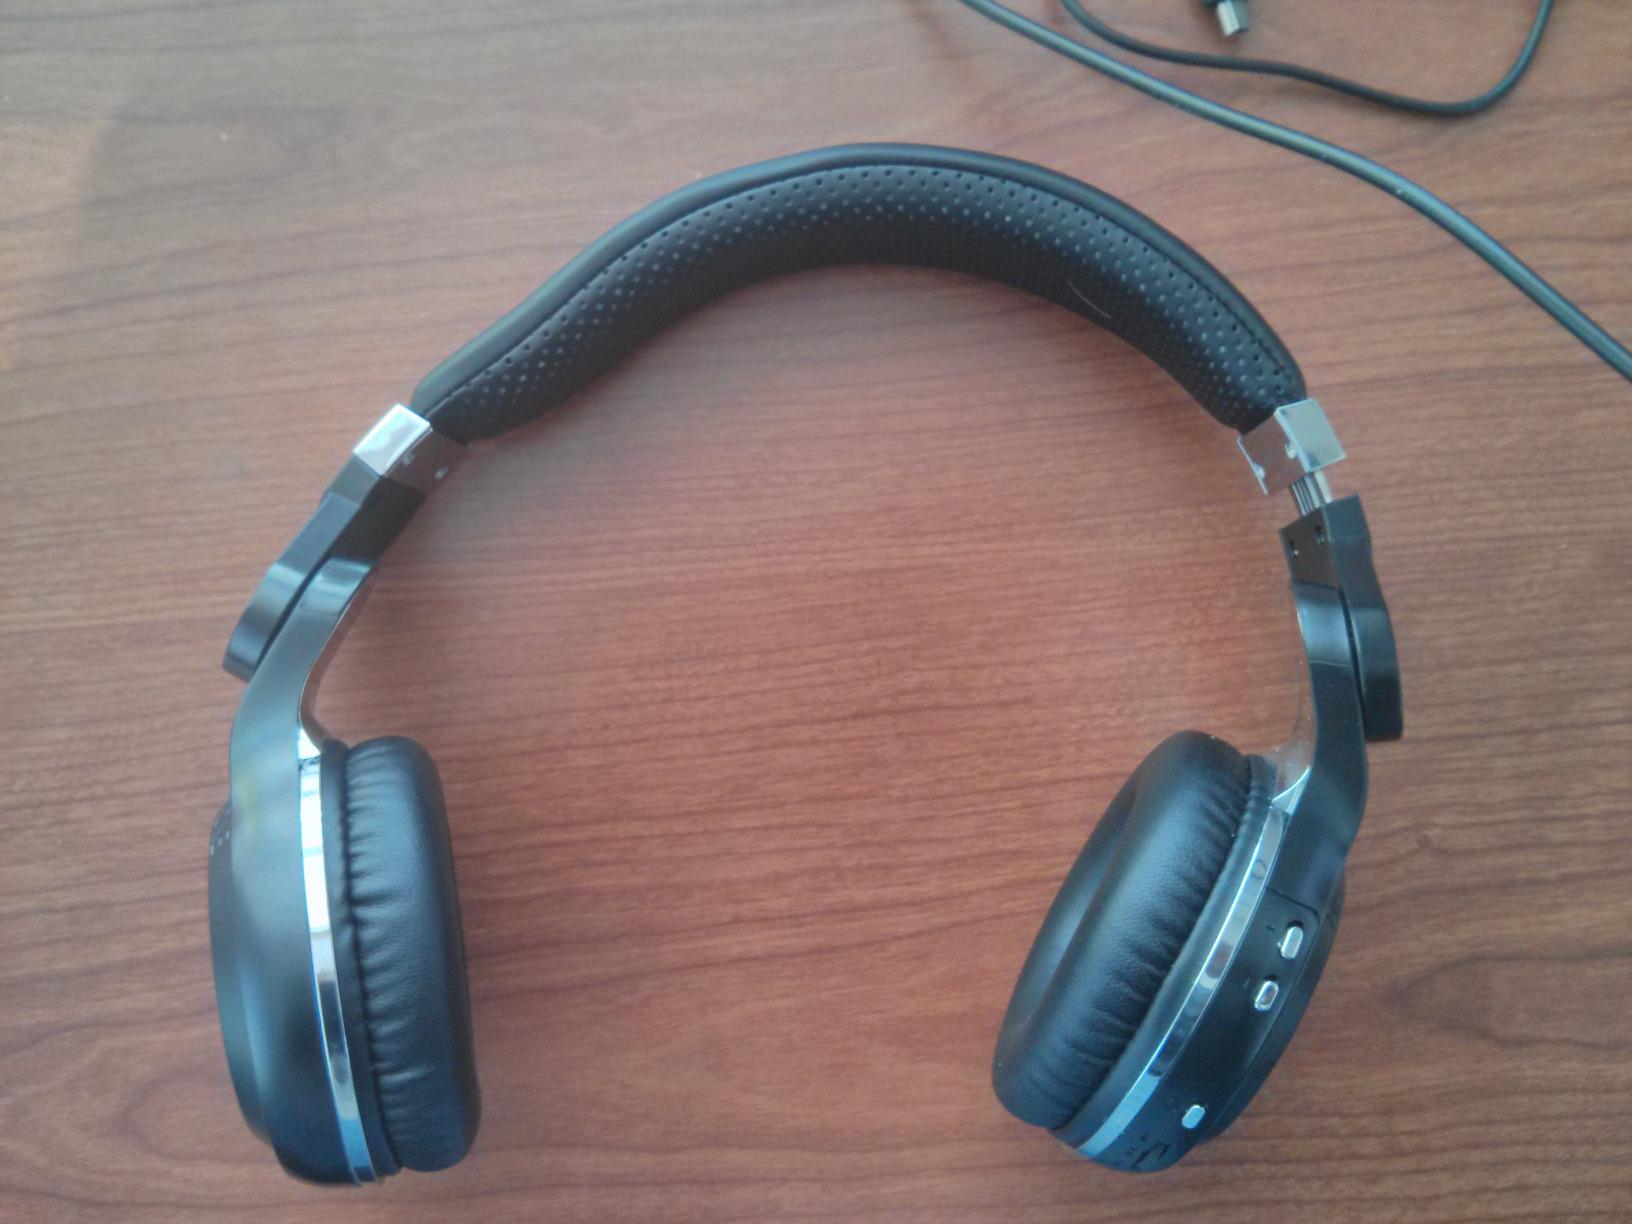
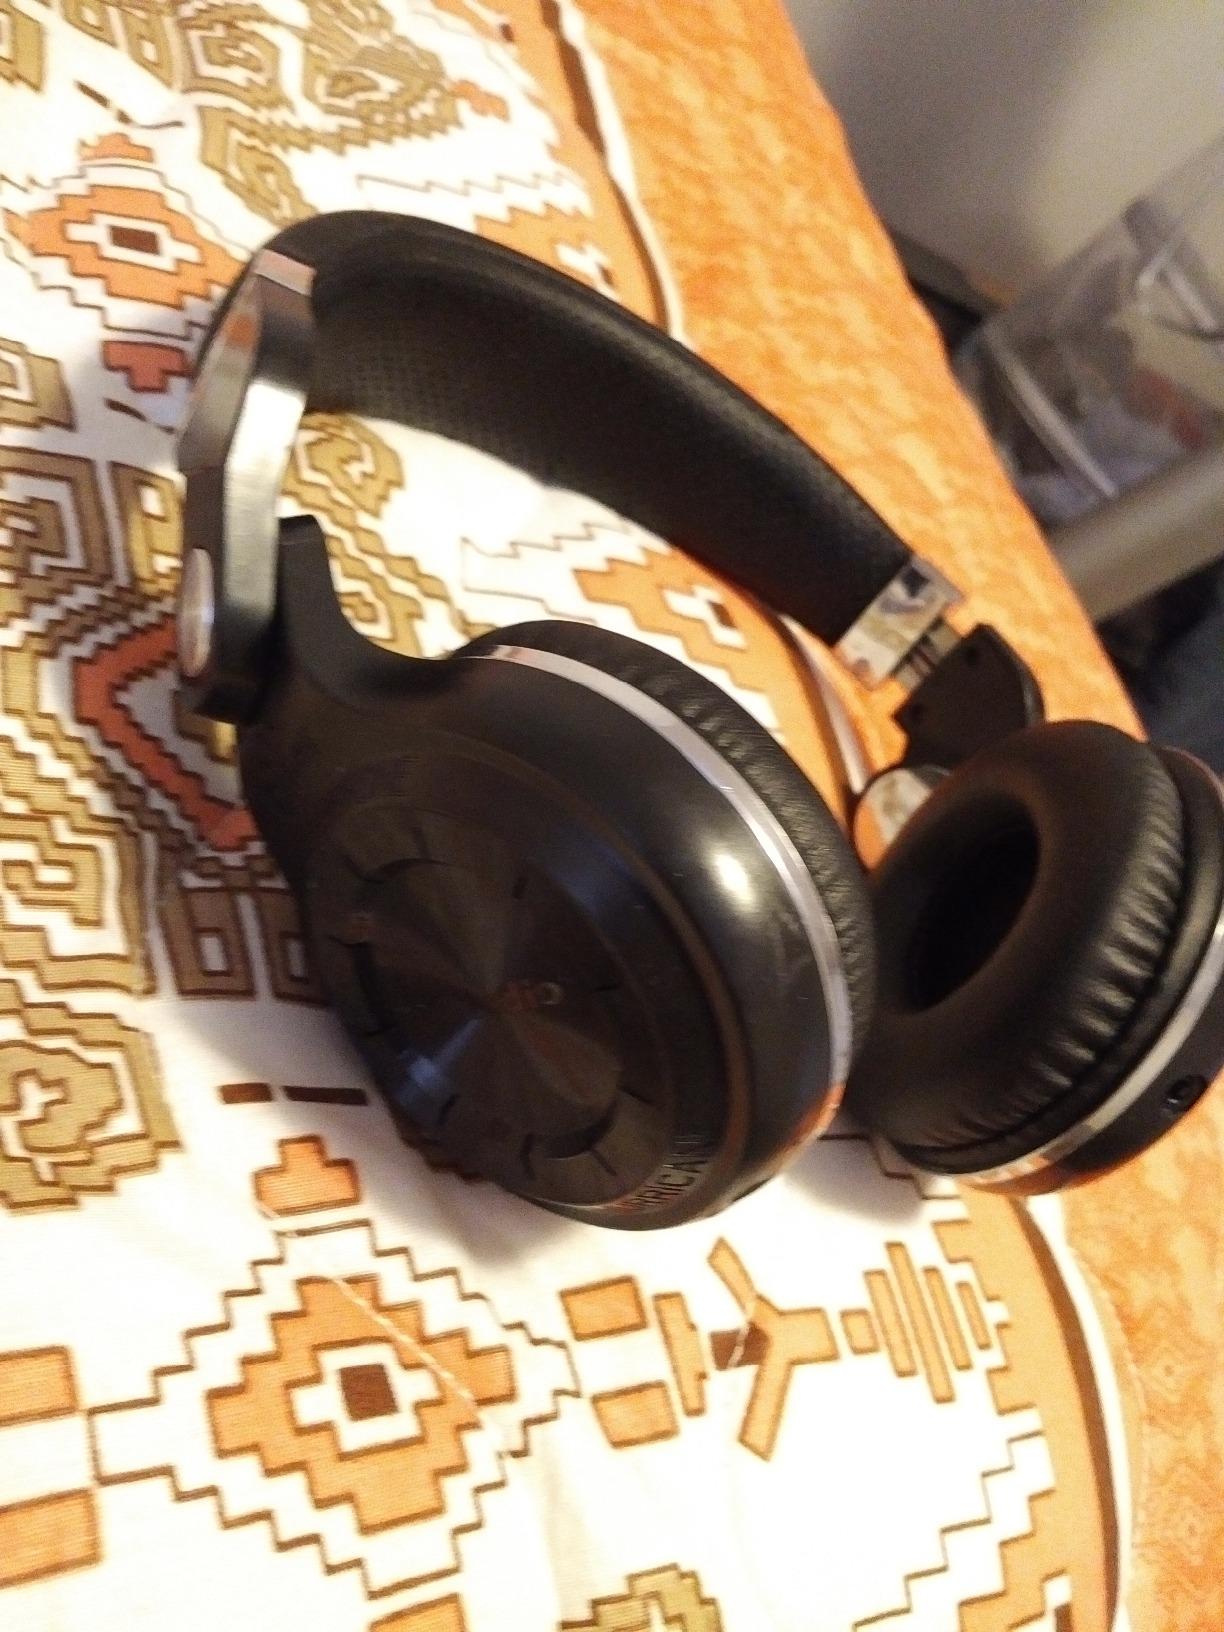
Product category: headphones
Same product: yes